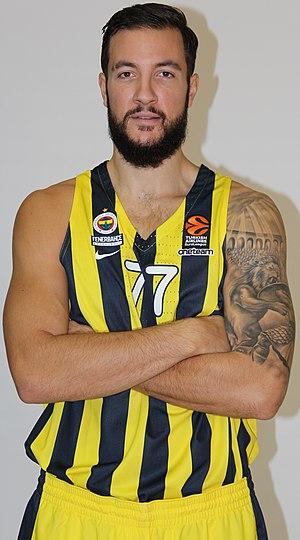
Joffrey Lauvergne, né le 30 septembre 1991 à Mulhouse, est un joueur professionnel français de basket-ball. Il mesure 2,11 m et évolue au poste de pivot. Avec l'équipe de France, il remporte le Championnat d'Europe 2013.